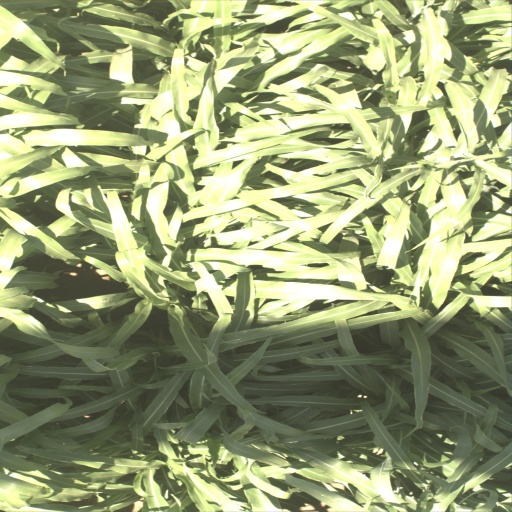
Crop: sorghum